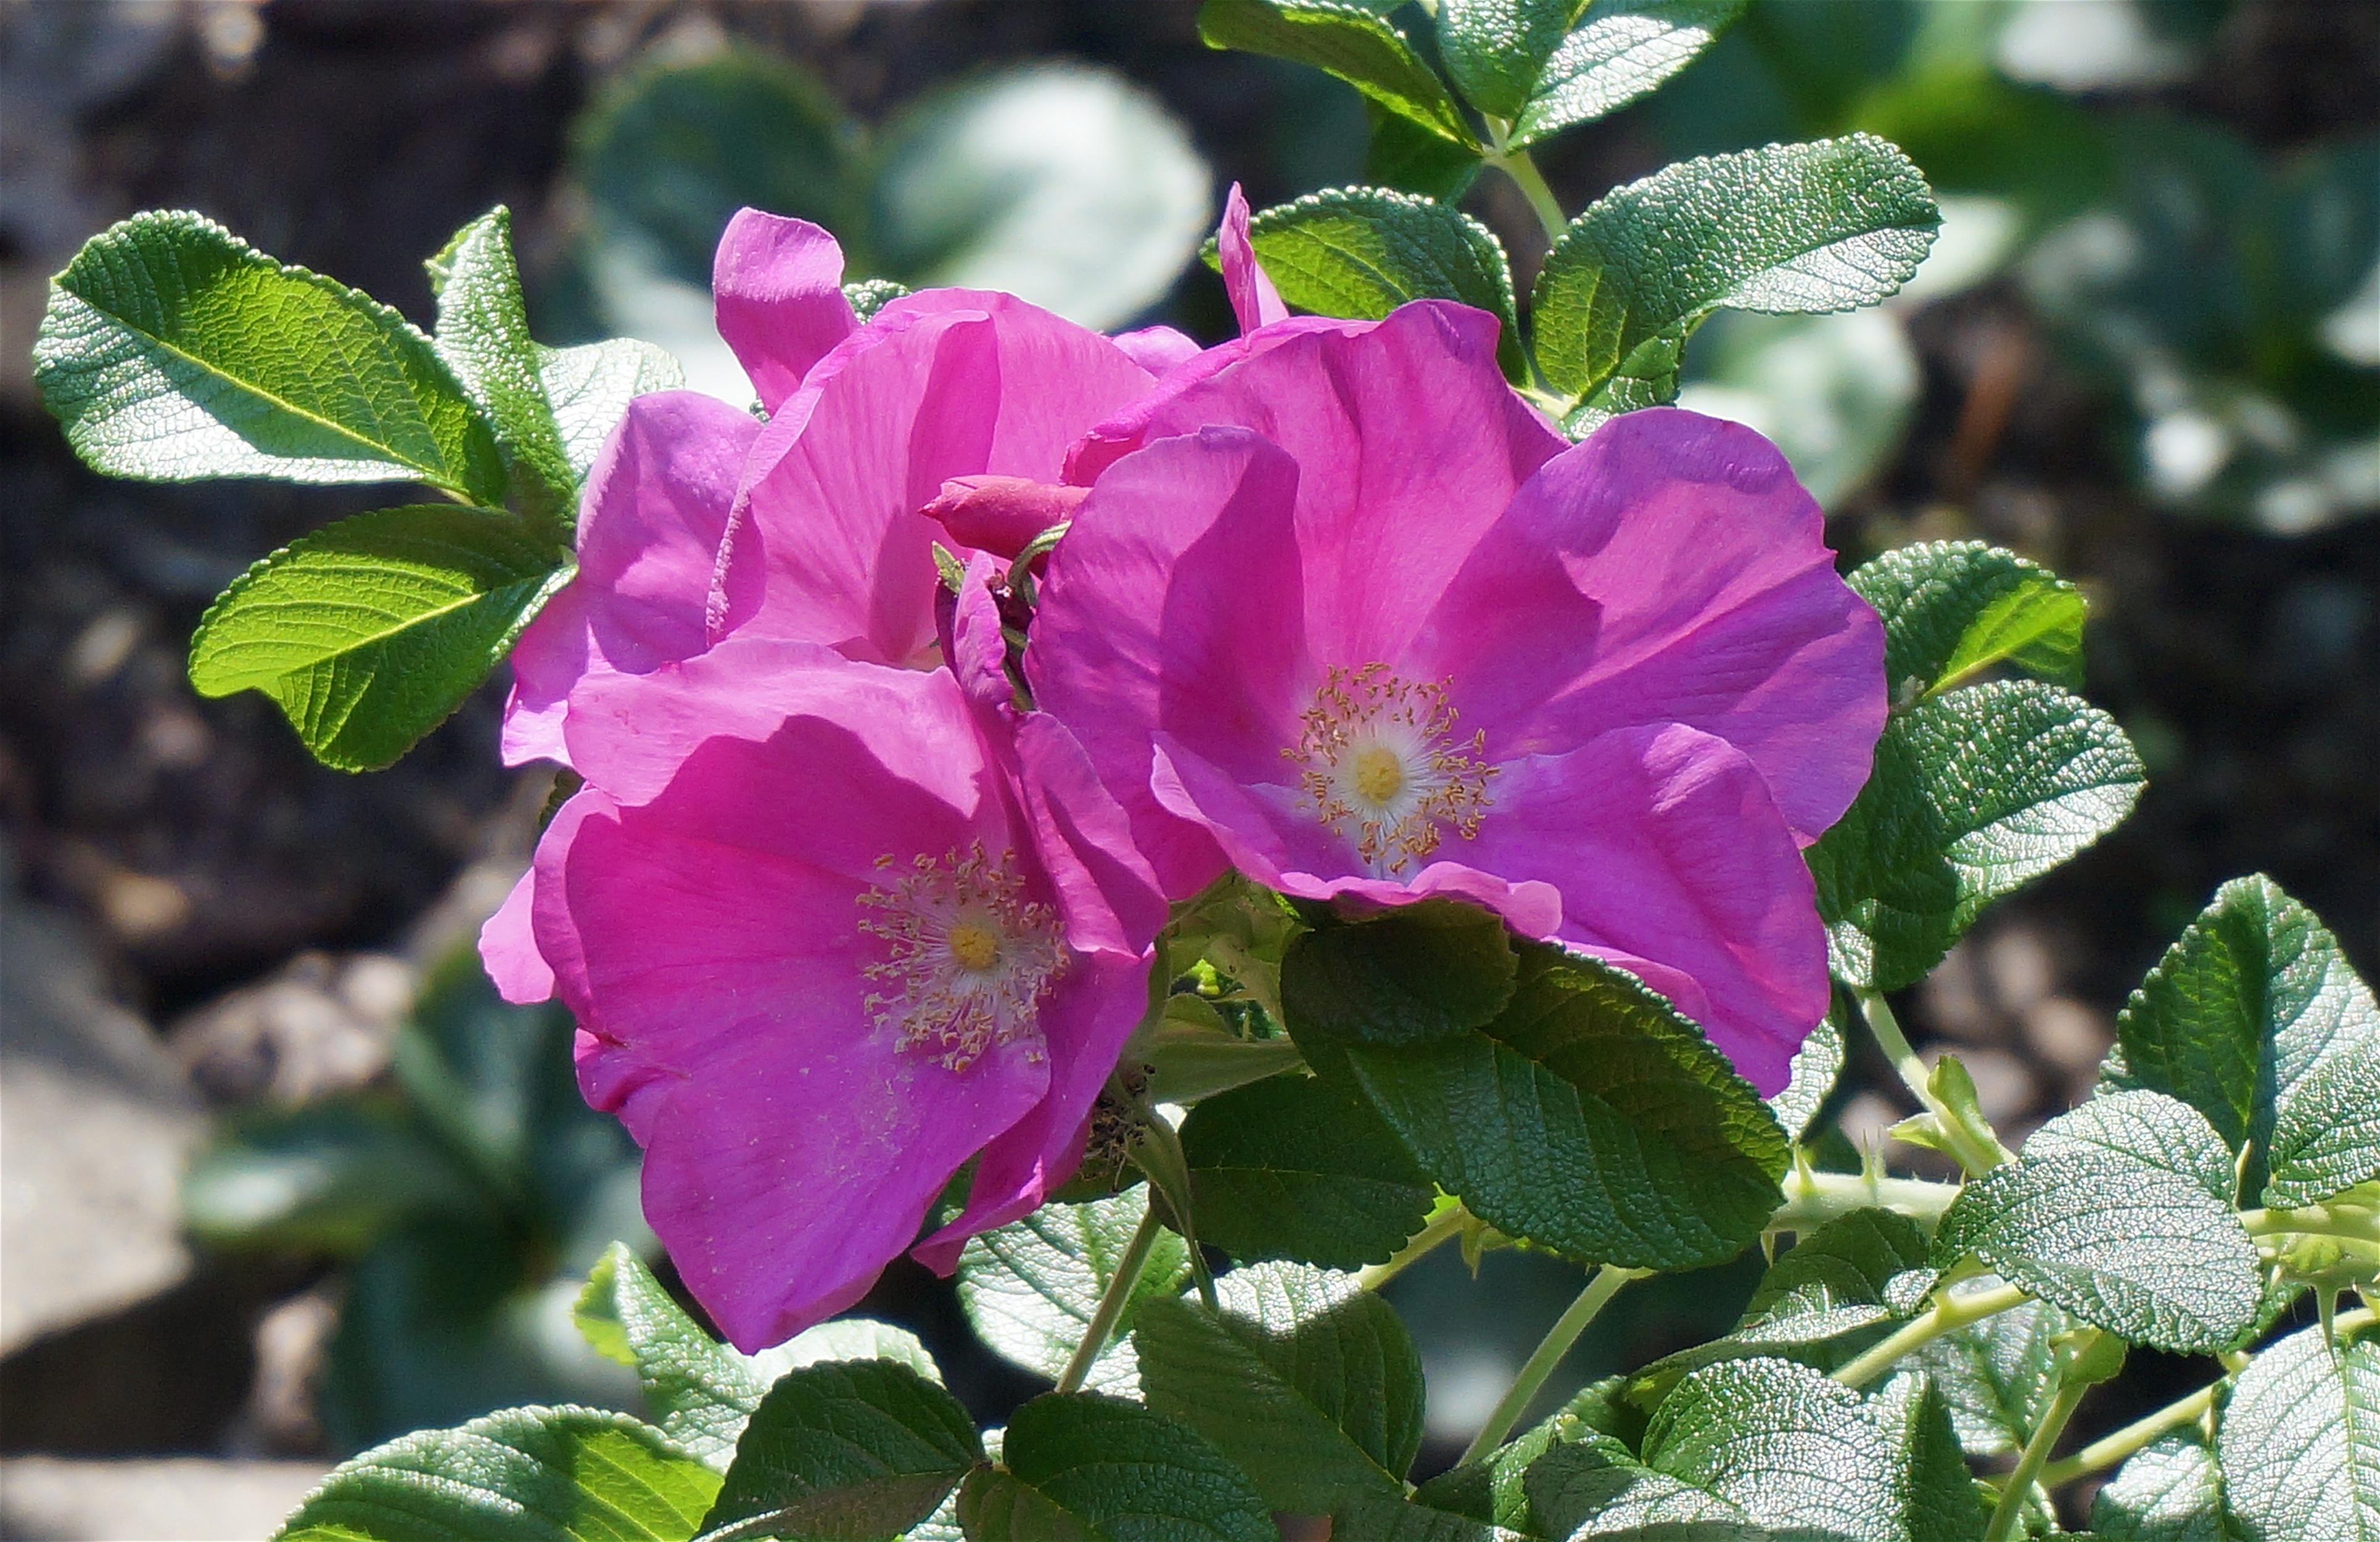
nature, blossom, plant, flower, petal, bloom, rose, botany, garden, flora, leaves, shrub, bud, flowering plant, rose family, rugosa rose with buds, rosa rugosa, land plant, prickly rose